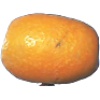
Label: Kumquats 1